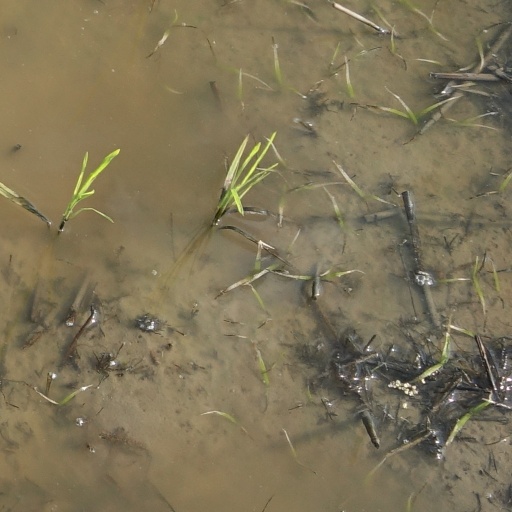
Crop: rice